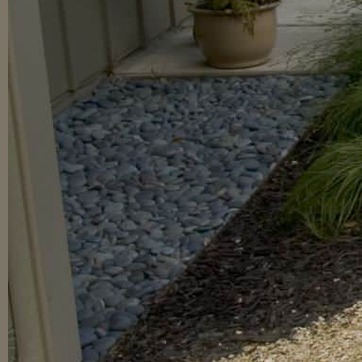
Material: stone